Honda FCX

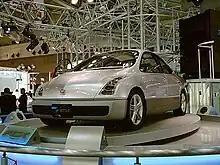
Honda FCX concept mock up, at Tokyo Motor Show 1999

The first prototype FCX is a four-door, four-seat vehicle that was launched in 1999. Dimensions are: length 4165 mm, width 1760 mm and height 1645 mm. The fuel cell was a PEFC (proton exchange membrane) manufactured by Ballard Power Systems. The fuel cell had power output of 78 kW.